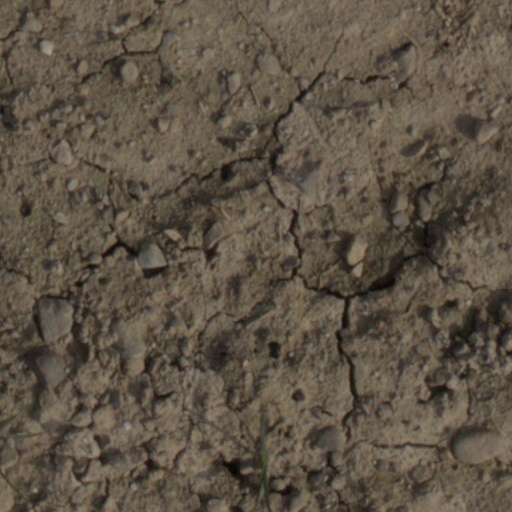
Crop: wheat